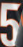
Number: 5